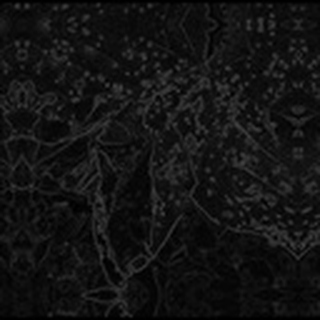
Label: cotton_bacterial_blight